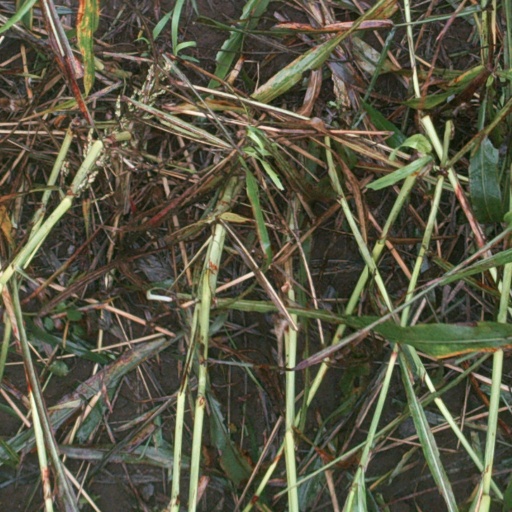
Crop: sorghum